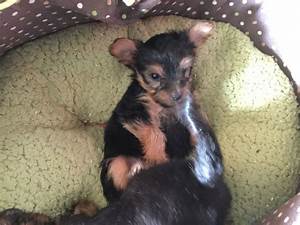
Label: dog